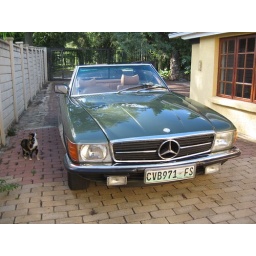
Inspection by the cats at home ;-)